Rant (novel)

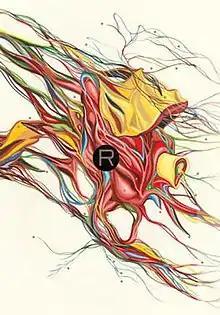
First edition cover

Rant: An Oral Biography of Buster Casey is a novel by Chuck Palahniuk released on May 1, 2007. Palahniuk has indicated that "Rant" is the first in what will become a three-book series.